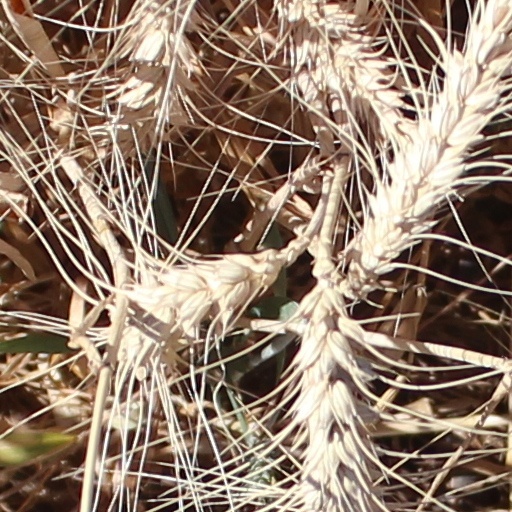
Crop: wheat